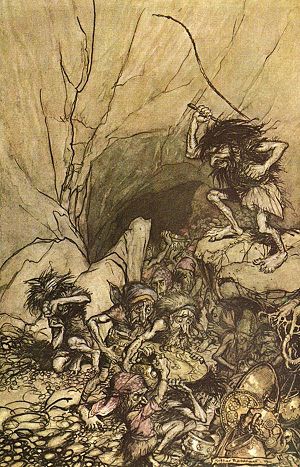
Rhinguldet / Synopsis / Scene 2
Alberich og de underkuede dværge.
Rhinguldet er den første af de fire operaer, som udgør operatetralogien Der Ring des Nibelungen af Richard Wagner, som både har komponeret musikken og skrevet librettoen.